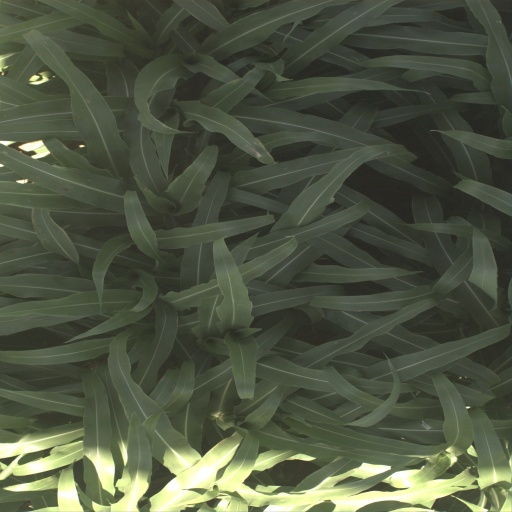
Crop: sorghum